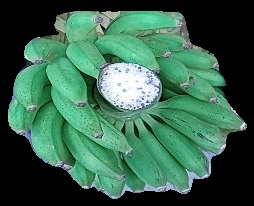
Variety: elakki-bale
Grade: grade1